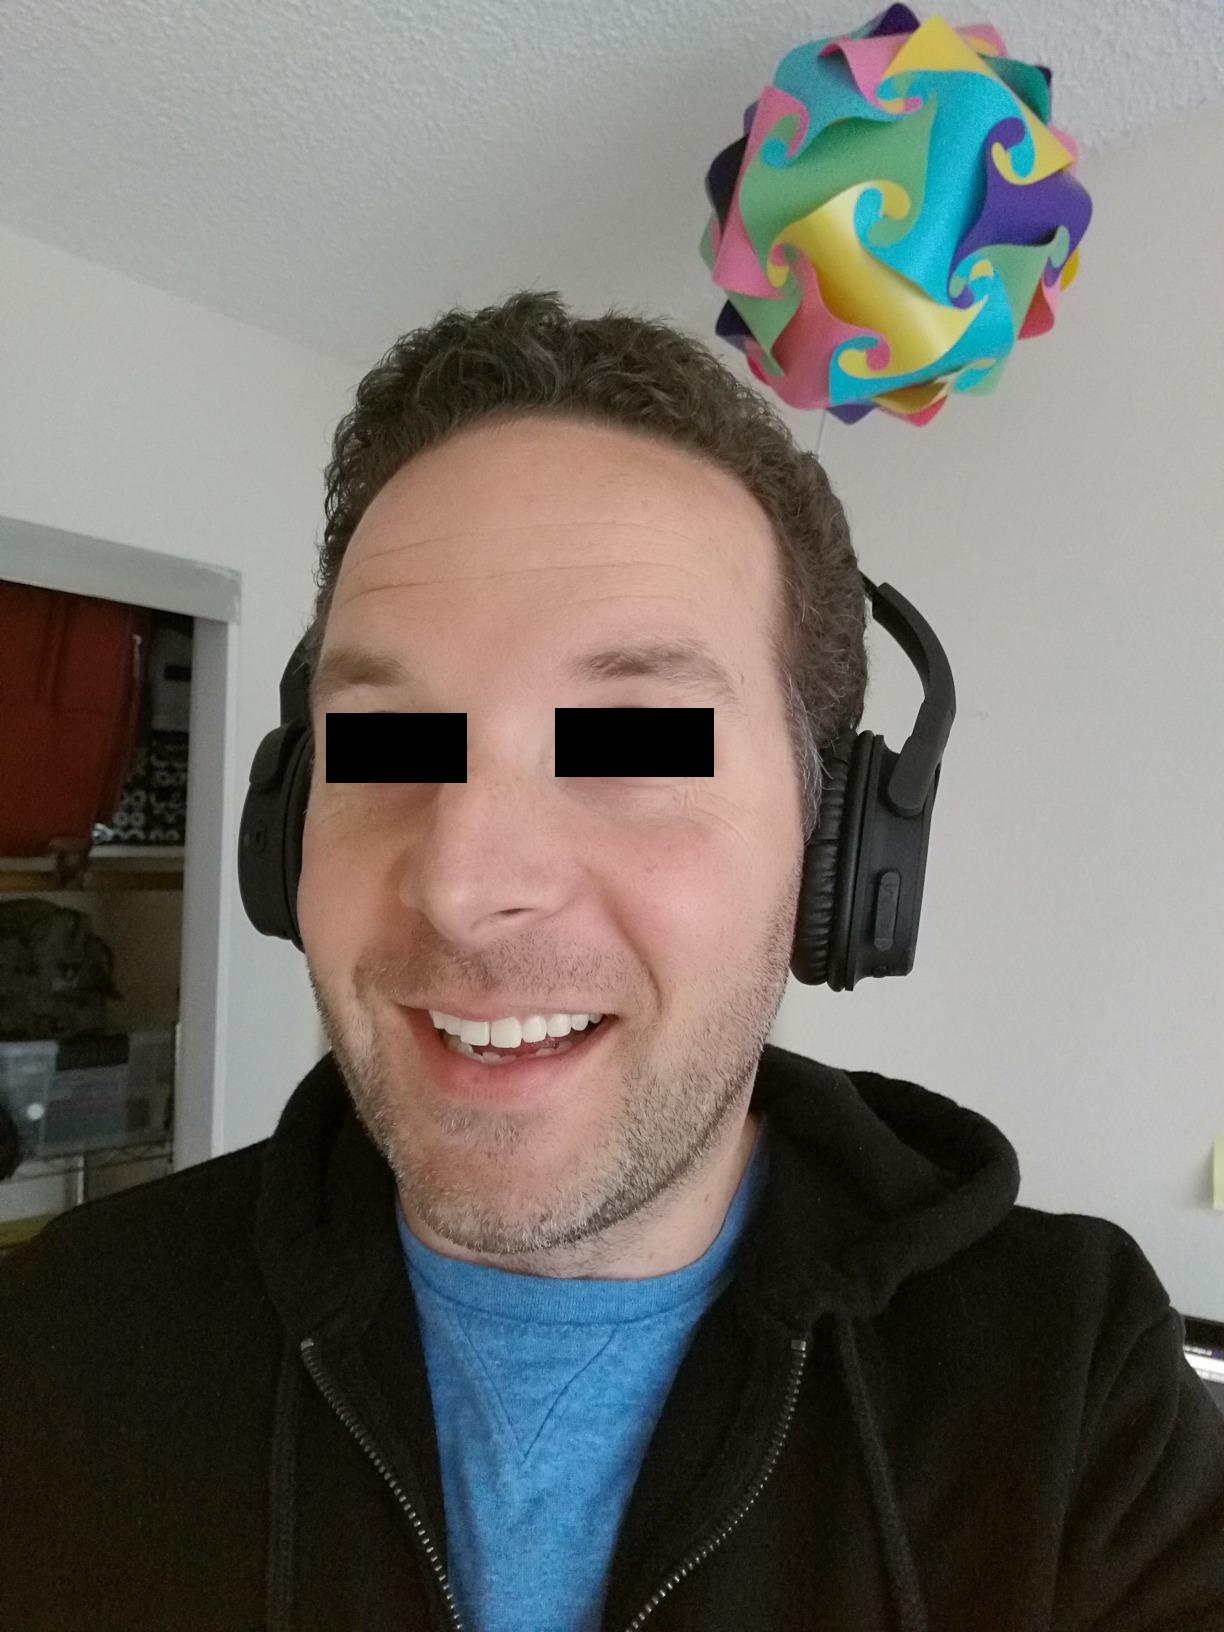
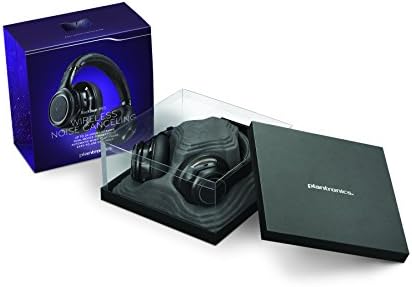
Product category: headphones
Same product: no